DefTech AV8

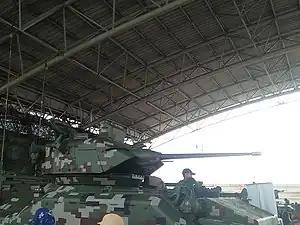
Sharpshooter 25mm turret

The IFV25 is the amphibious variant of the AV8, and is armed with a one-man Sharpshooter Turret. The FNSS Sharpshooter Turret is armed with a Bushmaster 25mm autocannon. A 7.62mm coaxial machine gun is mounted to the left side of the main armament. The turret is fully stabilised and can fire on the move in both day and night. The IFV25 variant has additional floats on the right side of the vehicle to balance the vehicle during amphibious operations. 46 units of this variant will be produced in the first batch of 257 AV8s.